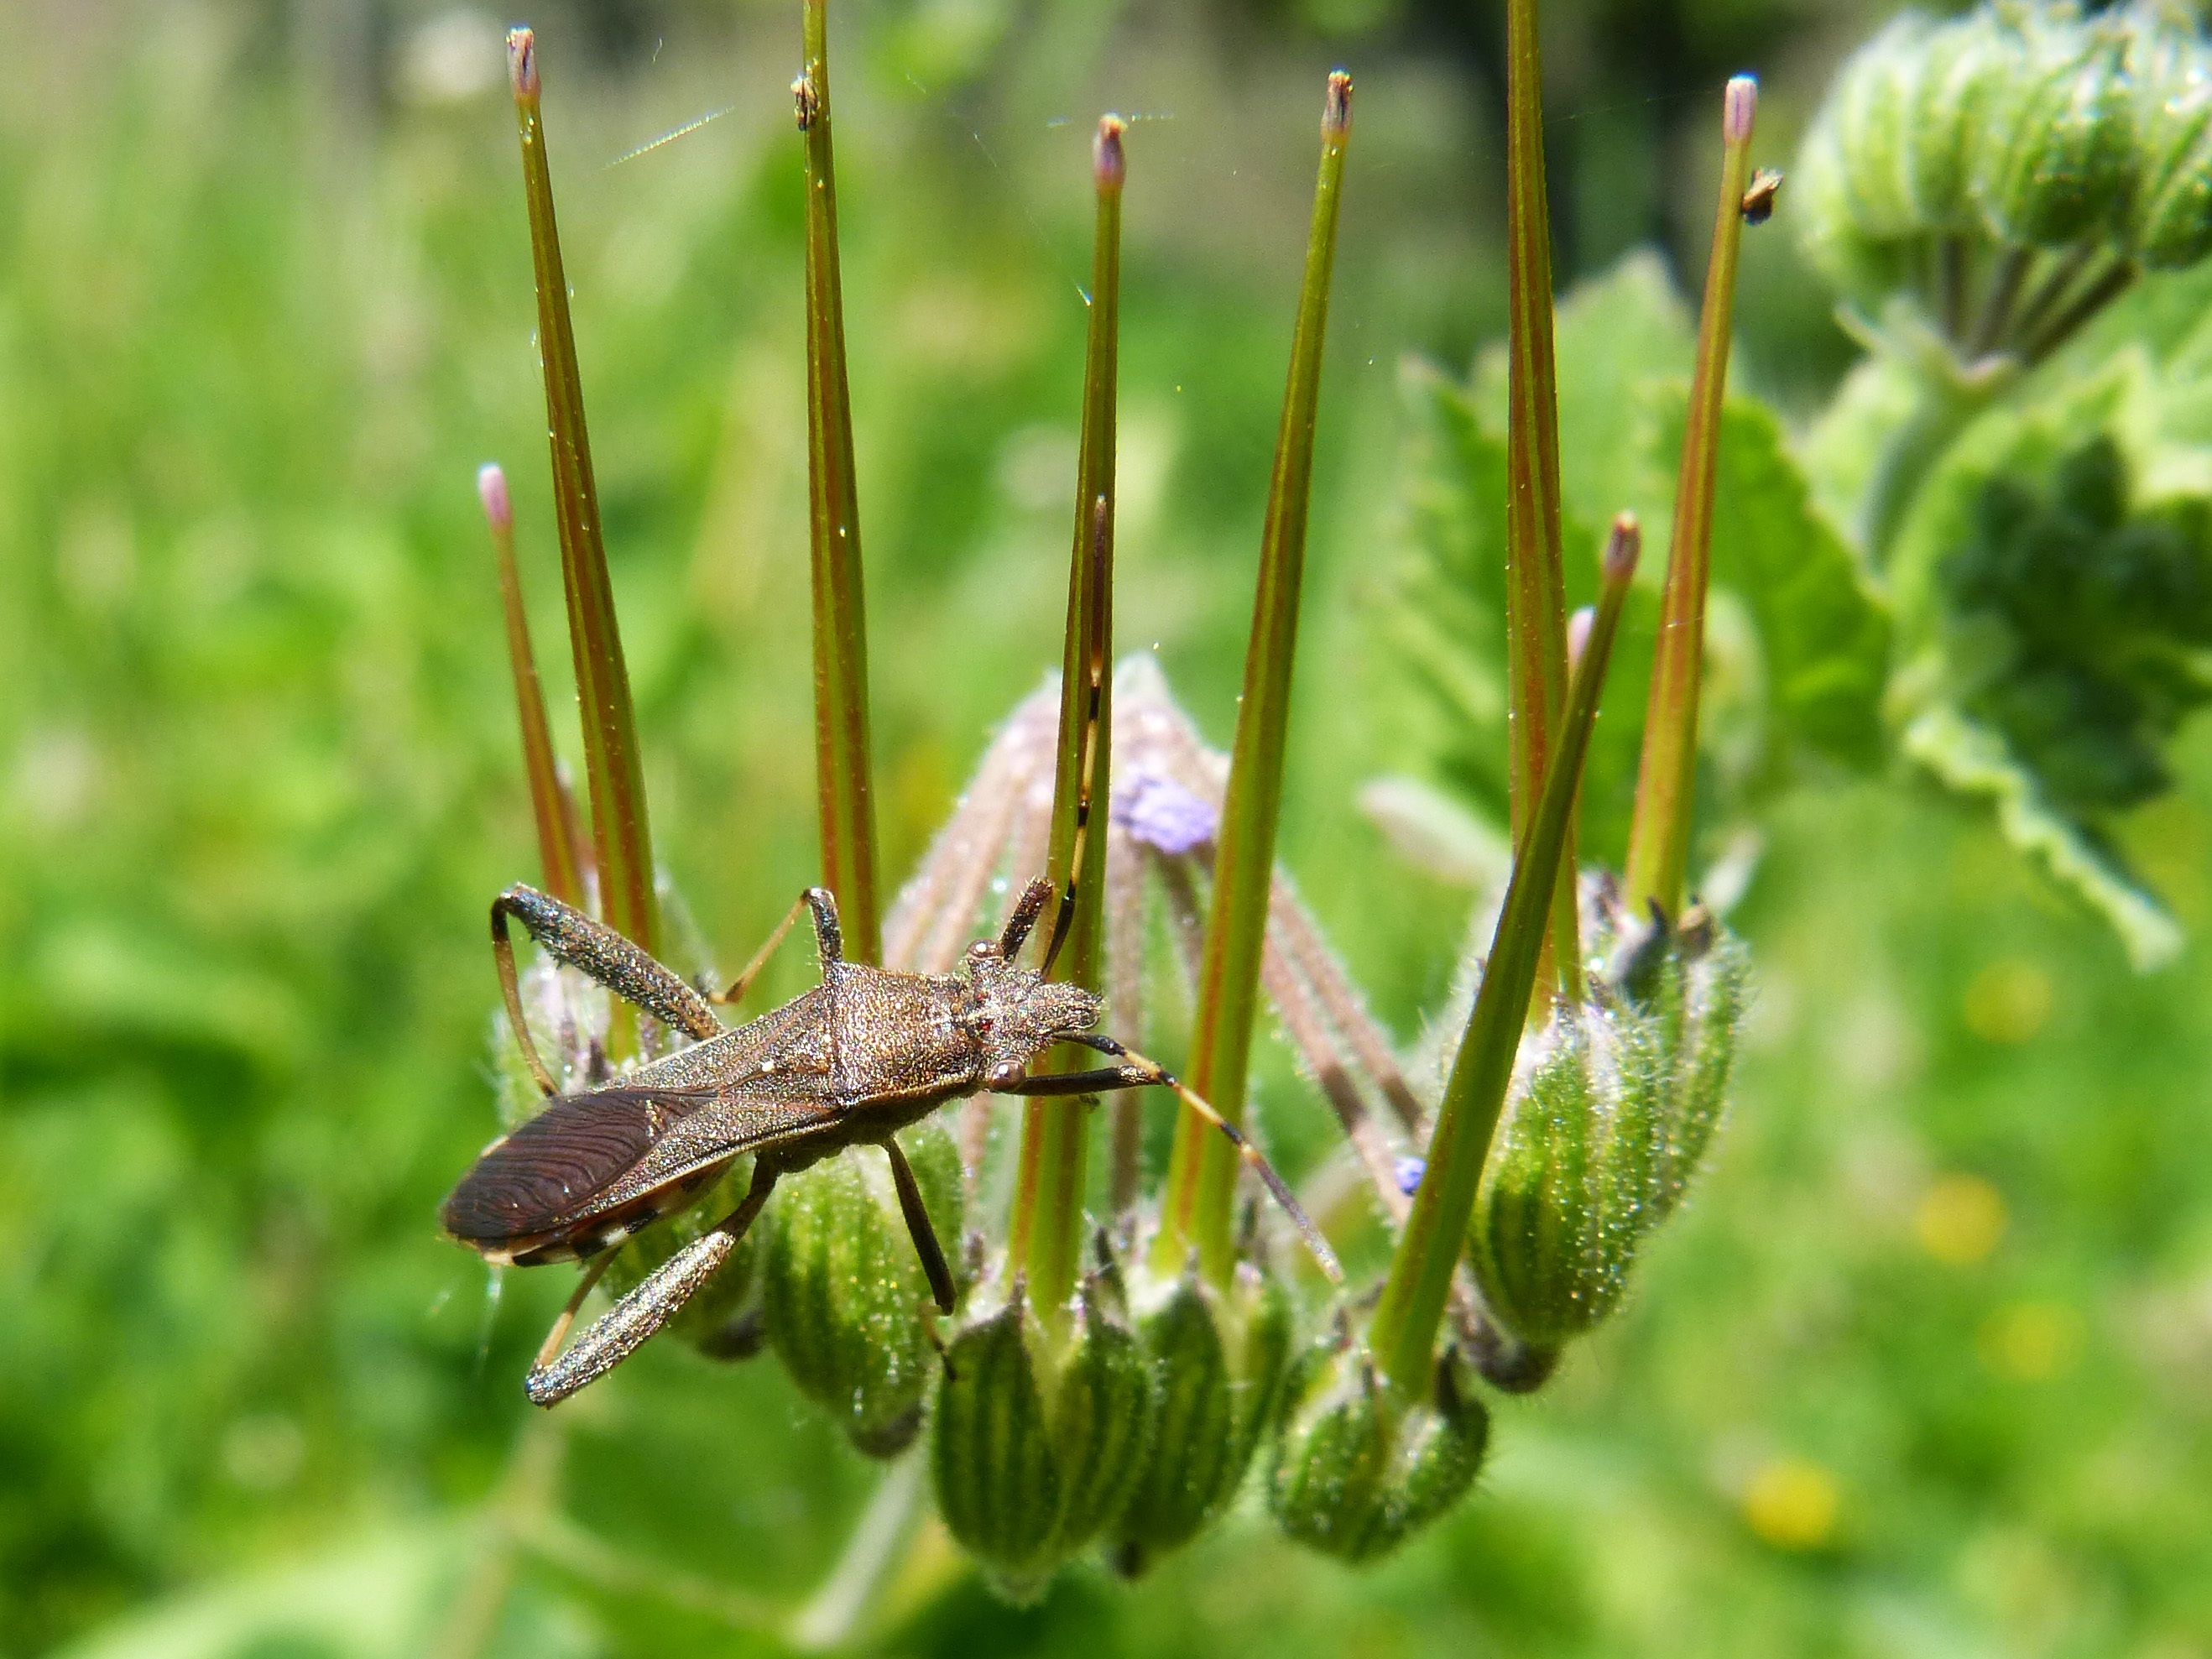
nature, grass, plant, lawn, meadow, leaf, flower, green, insect, bug, botany, flora, fauna, invertebrate, wildflower, close up, grasshopper, antennas, macro photography, grass family, plant stem, hemptero